Elliott Smith

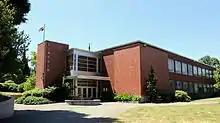
Smith graduated from Lincoln High School in Portland, Oregon.

At fourteen, Smith left his mother's home in Texas and moved to Portland, Oregon, to live with his father, who was then working as a psychiatrist. It was around this time that Smith began using drugs, including alcohol, with friends. He also began experimenting with recording for the first time after borrowing a four-track recorder. At high school, Smith played clarinet in the school band and played guitar and piano; he also sang in the bands Stranger Than Fiction and A Murder of Crows, billed as either Steven Smith or "Johnny Panic". His bandmates included Jason Hornick. He graduated from Lincoln High School as a National Merit Scholar.